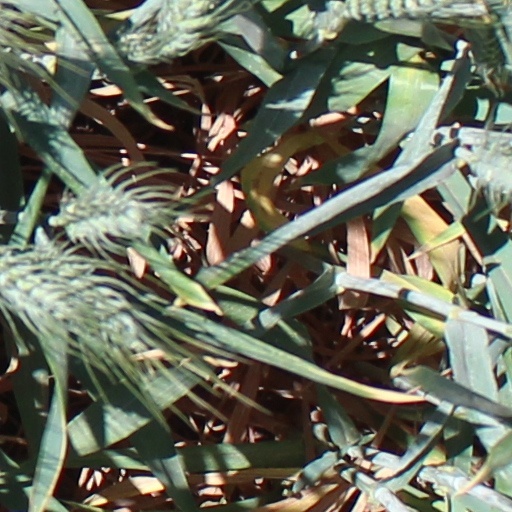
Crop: wheat